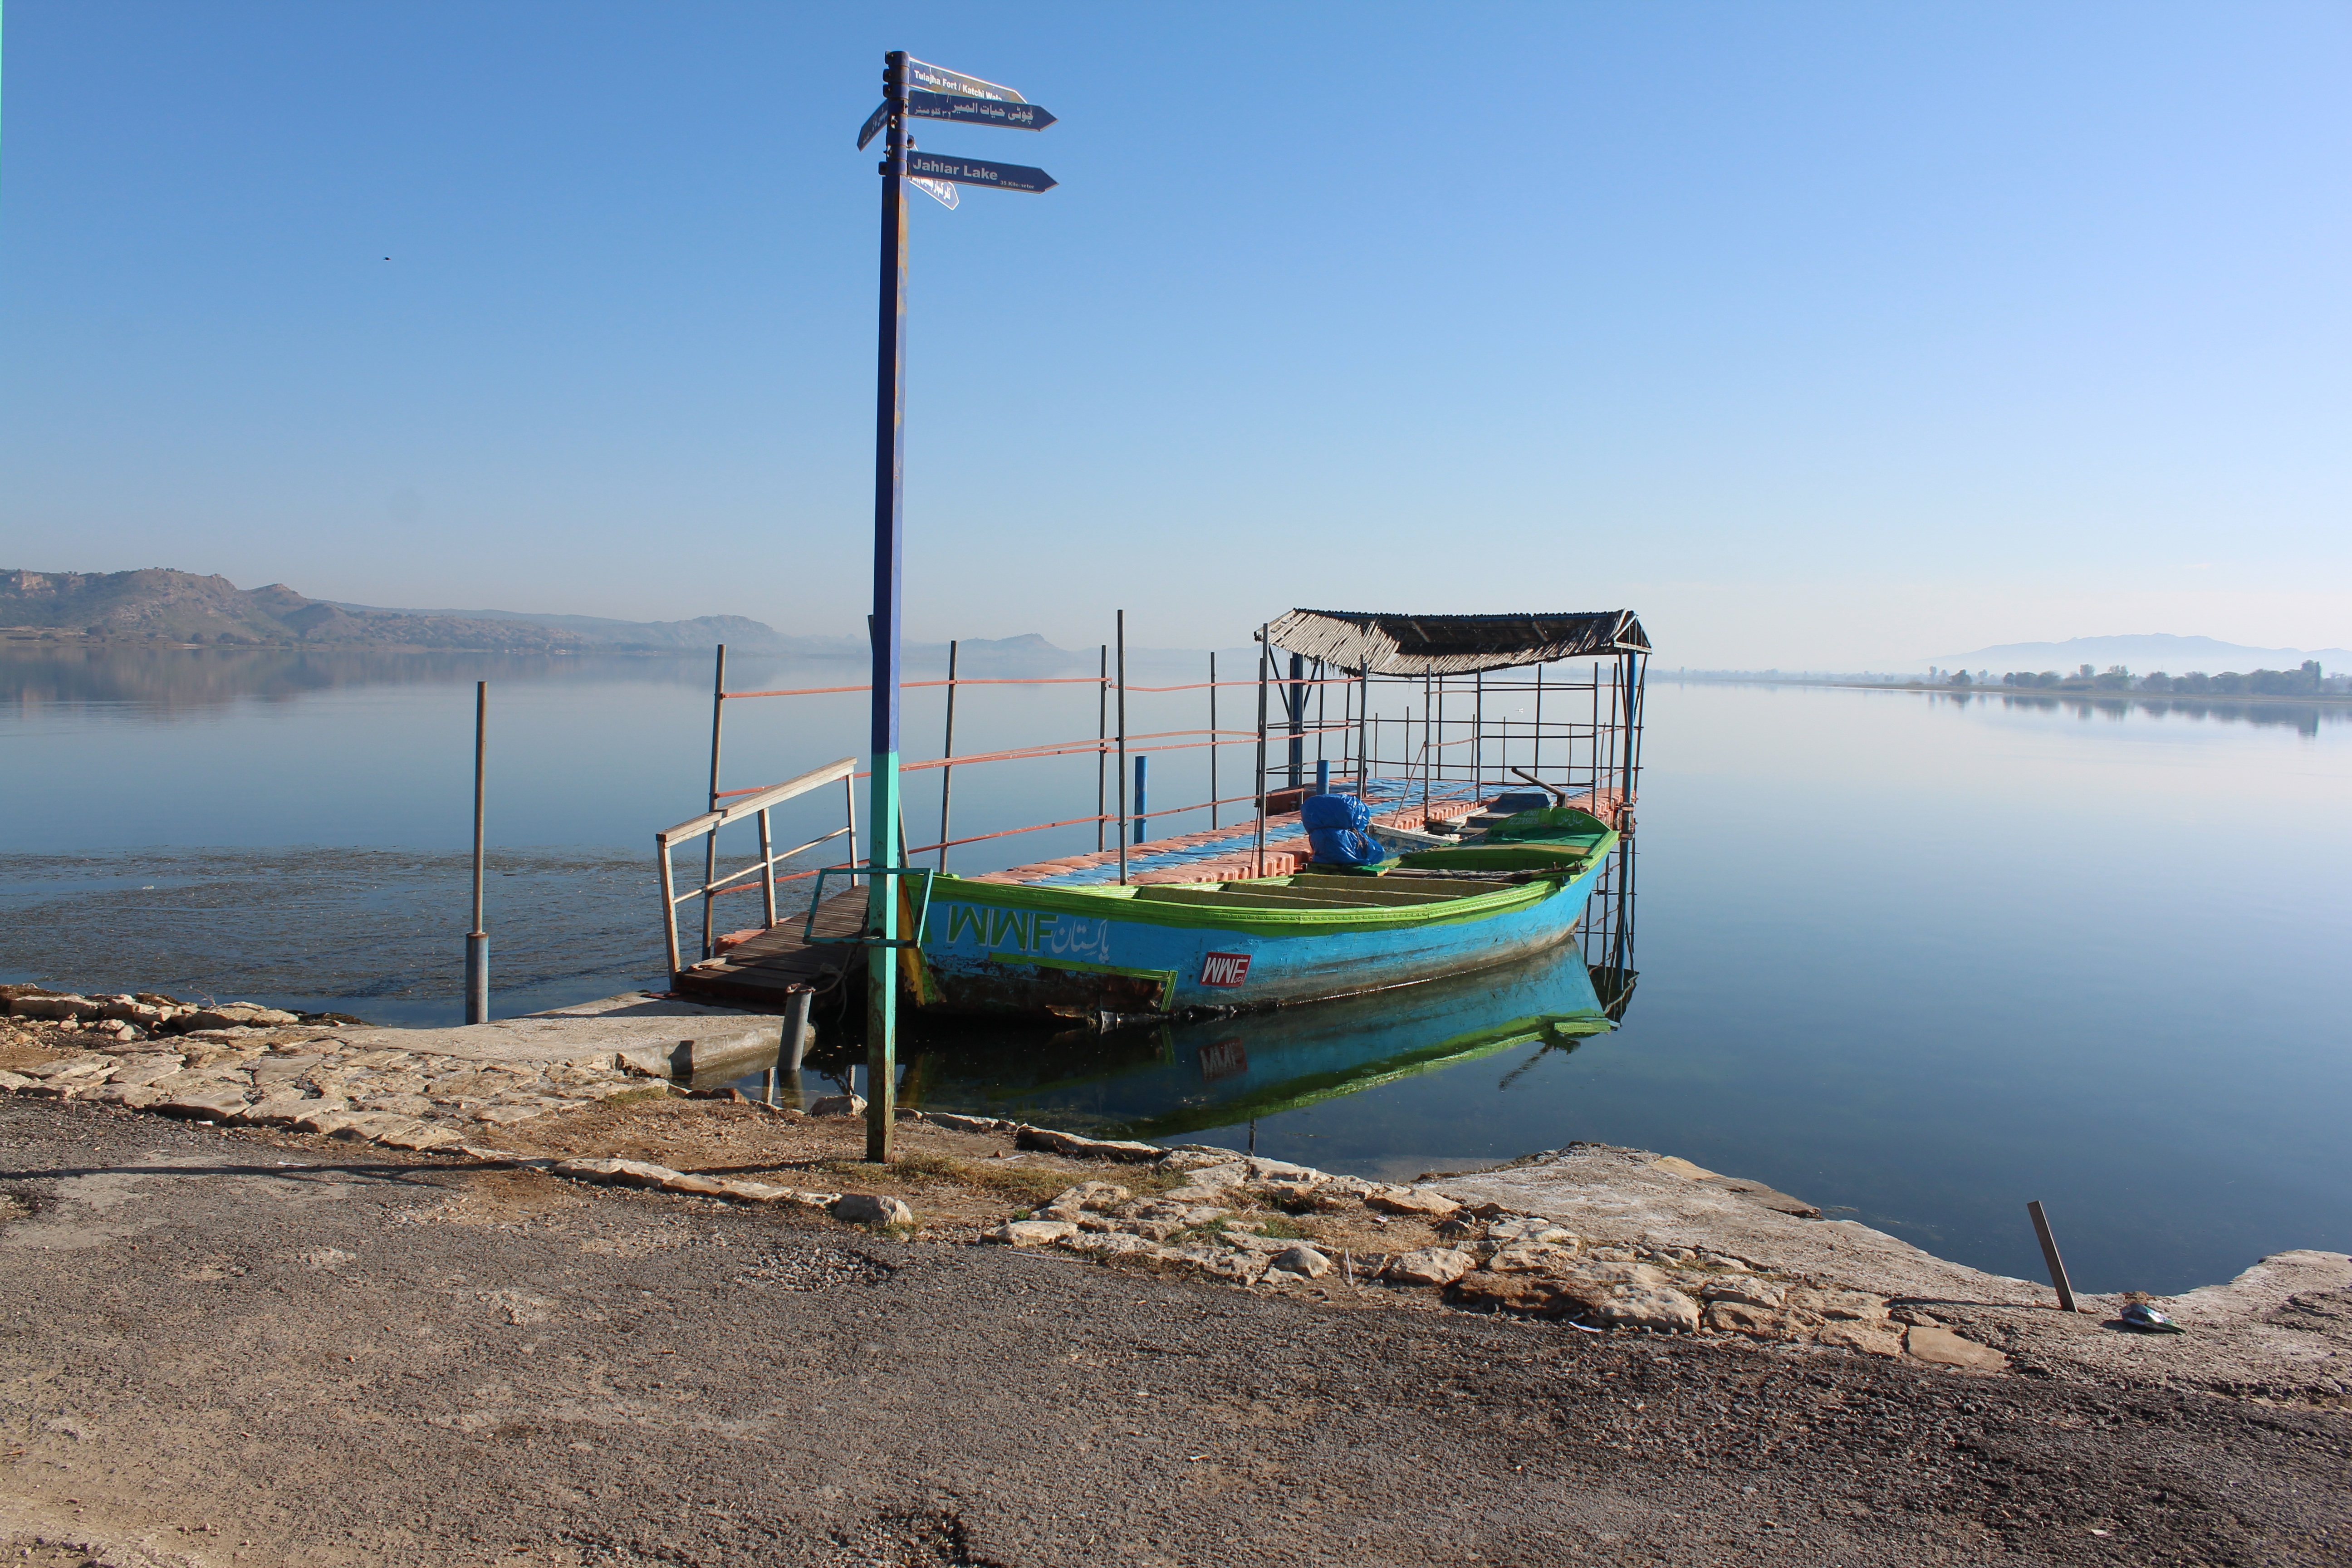
beach, sea, coast, water, ocean, dock, boat, shore, lake, pier, vehicle, bay, body of water